Władysław II the Exile

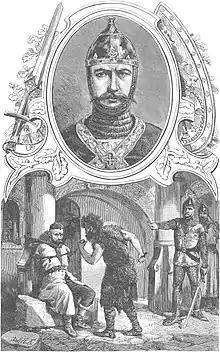
Władysław II as depicted in 1888 by Ksawery Pillati

During Wladyslaw's reign, the Silesian voivode (count palatine) Piotr Włostowic had the greatest and most decisive impact. A firm follower of Duke Bolesław III, he had soon acquired enormous political significance in the country, covering the most important court offices. In his prerogative as voivode he had the right to appoint officials in local authorities across Poland, including in the areas of the Junior Dukes, which made him the person from whose decisions was determined the fate of the state. In view of the conflict between her sons and Władysław looming ahead, Bolesław's wife Salomea of Berg intrigued against him, whereafter Włostowic had to resign and was replaced by one of her minions. When Władysław succeeded his father, he reinstated the voivode, however the increased power of Włostowic fostered deep negative relations, especially with his wife Agnes of Babenberg, who - not without reason - considered him a traitor.